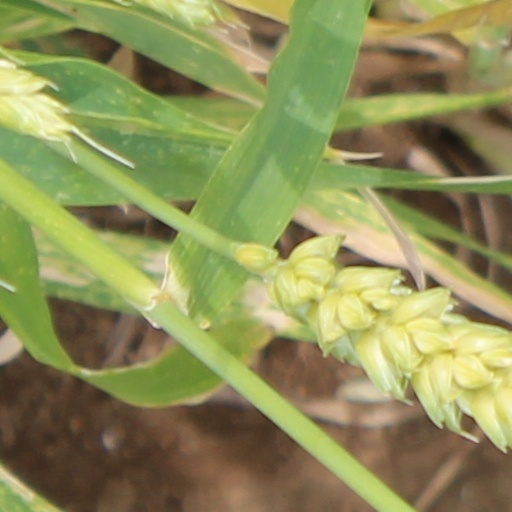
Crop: wheat